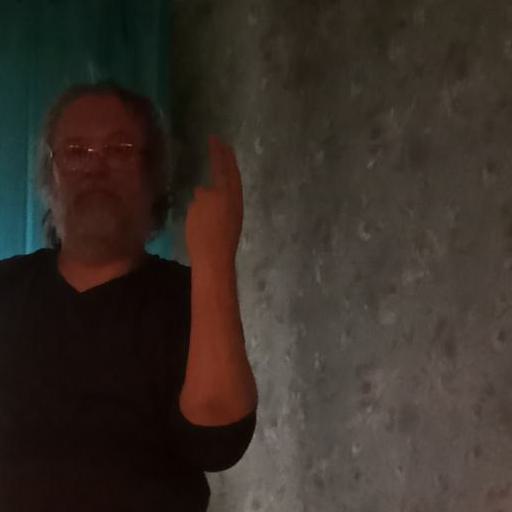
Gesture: two_up_inverted